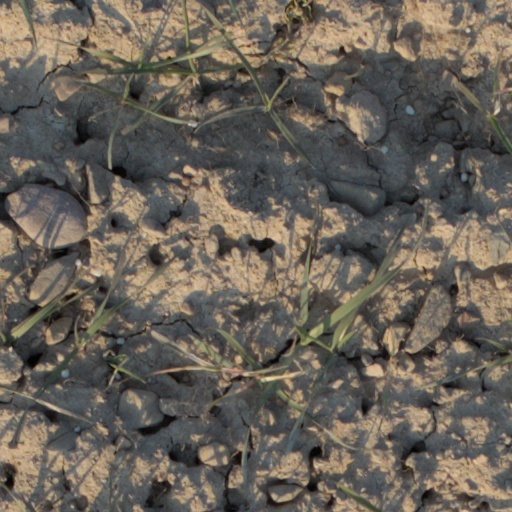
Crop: wheat